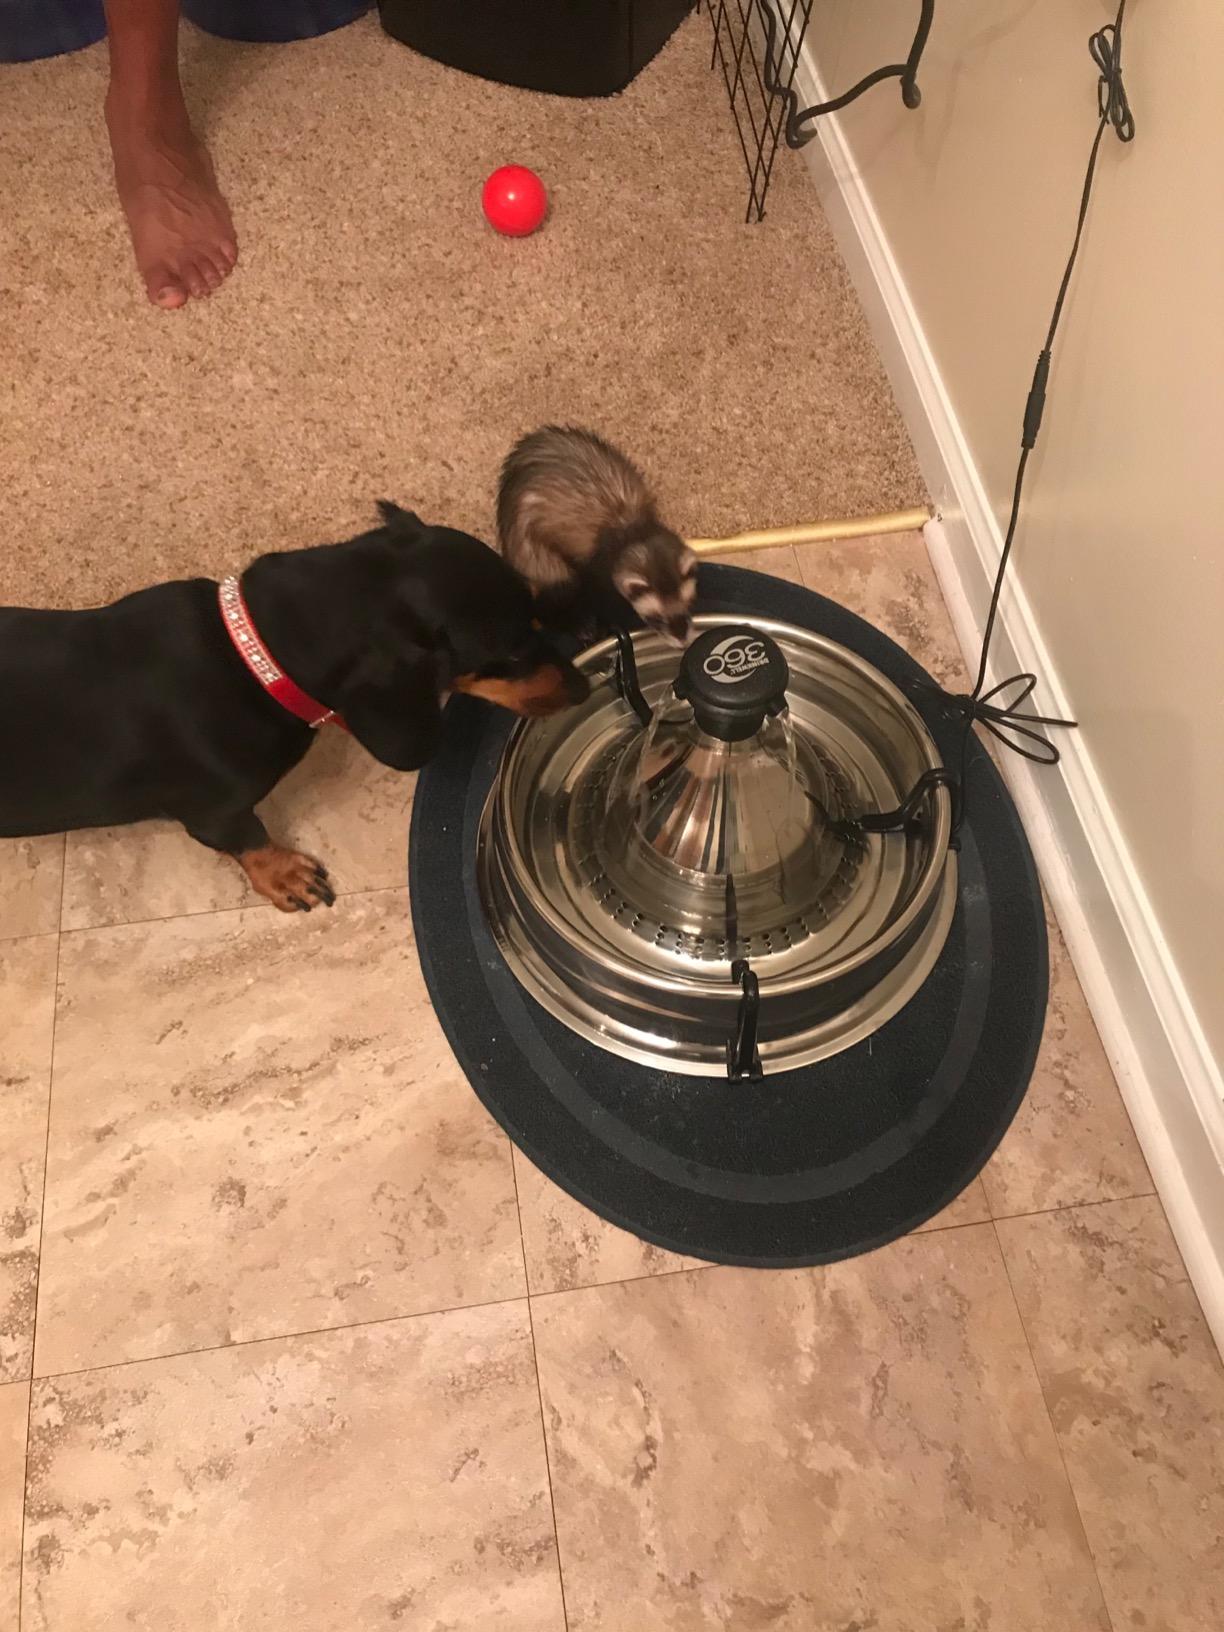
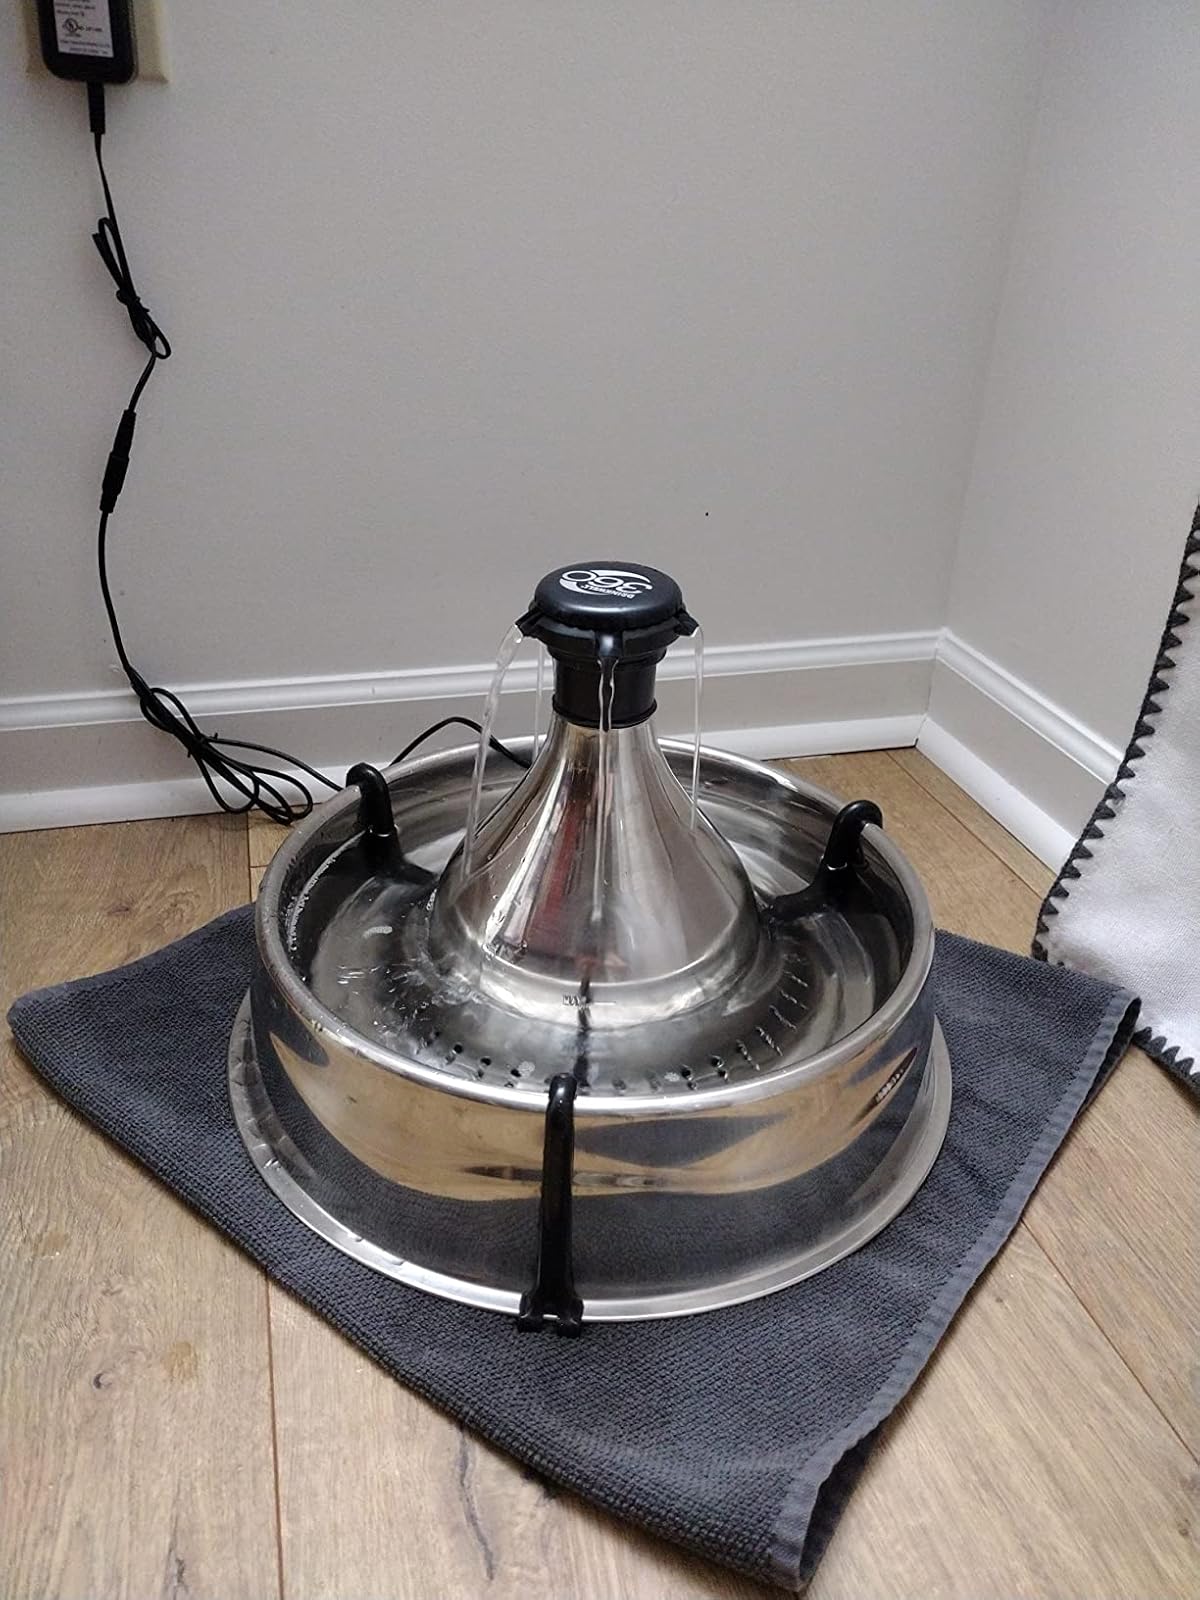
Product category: items_bowl
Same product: yes